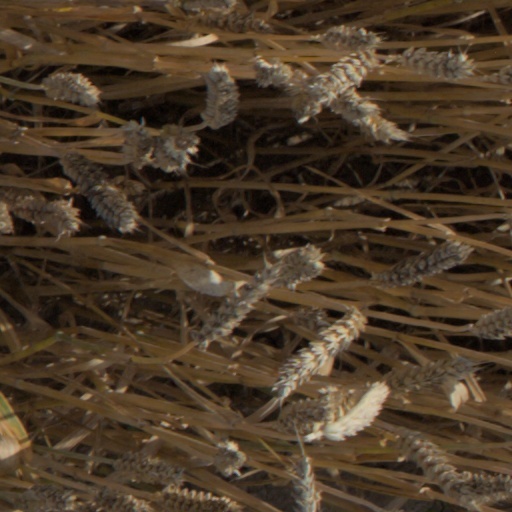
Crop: wheat